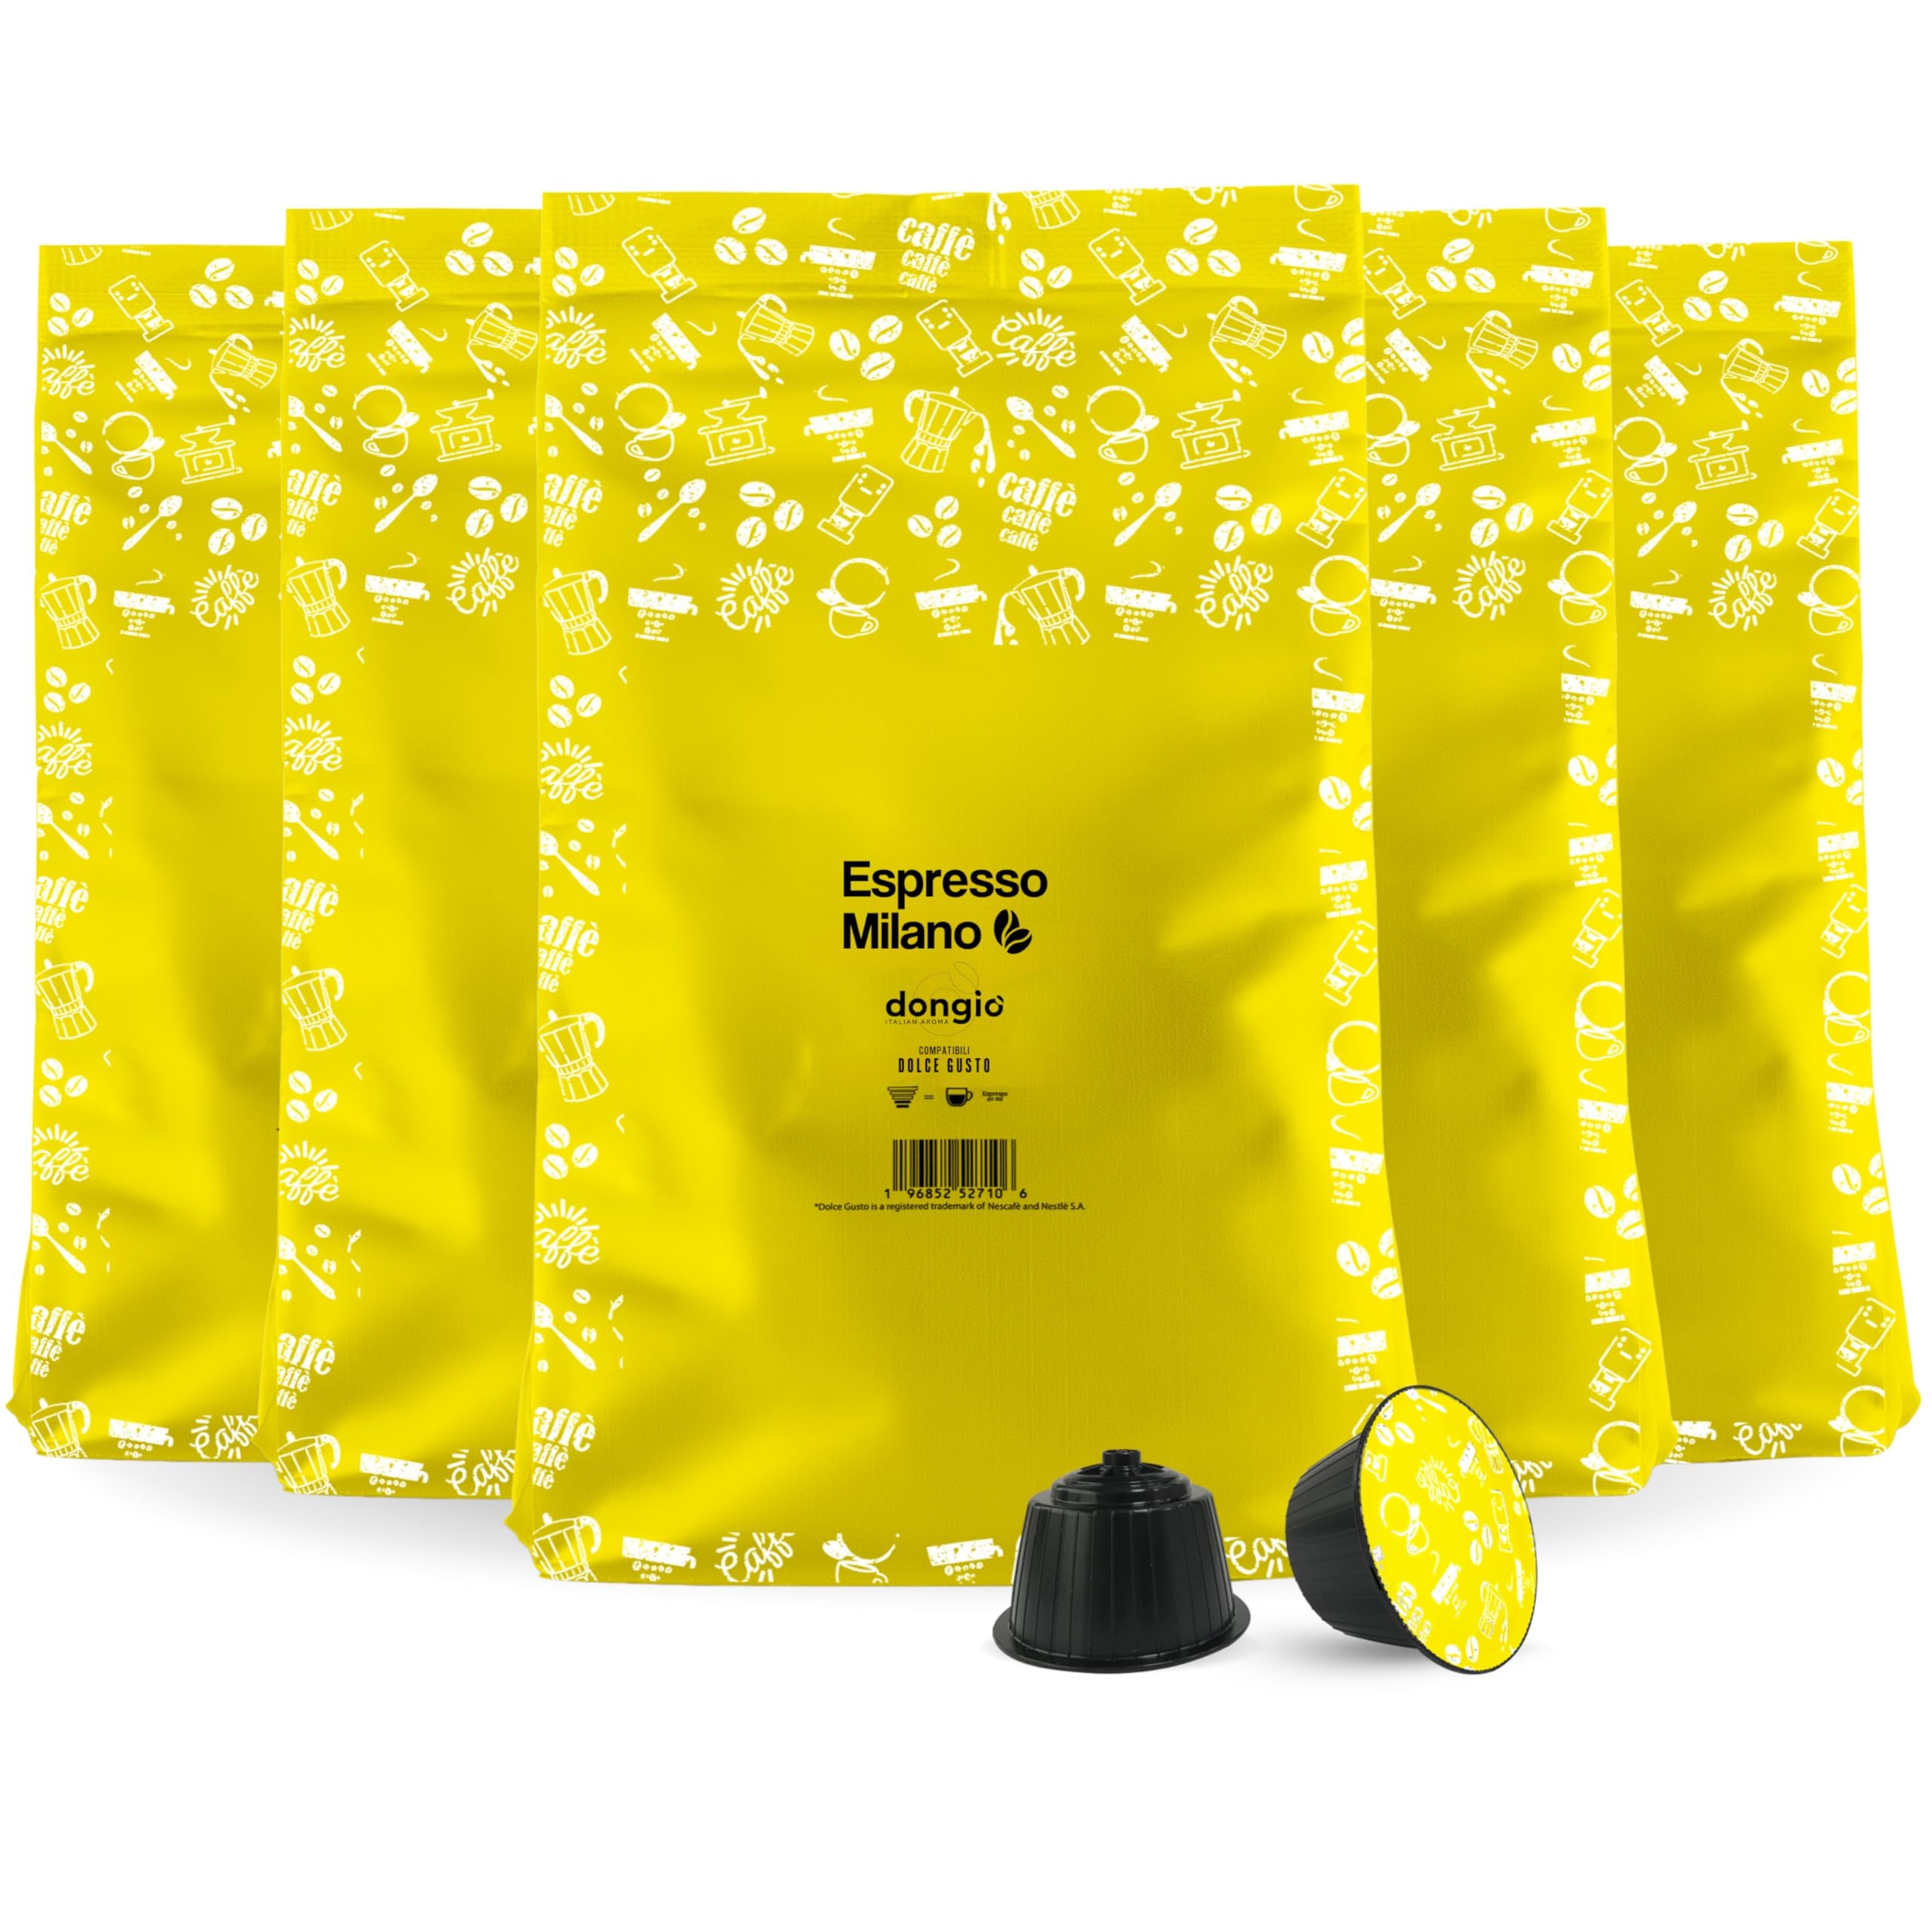
Item Name: Dongiò Caffè Espresso Milano, Capsules Compatible with Nescafe Dolce Gusto system, 100 Count of Single-Serve Coffee pods (5 Boxes of 20 capsules each) Med-Light Roast | Intensity 6/10
Bullet Point 1: ESPRESSO MILANO PACK (100 COUNT): The Espresso Milano Pack includes five boxes, each containing twenty coffee pods, compatible with the Dolce Gusto system, for a total of one hundred coffee cups
Bullet Point 2: TASTING NOTES: Espresso Milano presents a sweet and enveloping flavor profile, coupled with a velvety creaminess. Its unique aroma, reminiscent of caramel and dried fruit, makes it an ideal choice for those seeking a mid-light roast with an intensity level of 6/10
Bullet Point 3: RECOMMENDED PREPARATION METHOD: Espresso Milano capsules are meticulously designed for optimal extraction in Ristretto mode (0.85 OZ / 25 ml) or Espresso mode (1.35 OZ / 40 ml), ensuring a perfect extraction of flavors
Bullet Point 4: 100% PREMIUM ITALIAN COFFEE: This coffee is a blend roasted and produced entirely in Italy, free of preservatives, added sugars, or artificial flavors, showcasing the authentic mastery of Italian roasting
Bullet Point 5: COMPATIBILITY WITH DOLCE GUSTO MACHINES: Dongiò Caffè capsules are fully compatible with a wide range of Dolce Gusto machines, including De'Longhi Stelia, Piccolo, Mini ME, Melody 3°, Jovia, Genio, Circolo, Krups Piccolo, Oblo, Movenza, Mini ME, Melody 2, Lumio, KP 2000, Fontana, Drop, Creativa, and Circolo
Value: 100.0
Unit: Count

Price: 41.24